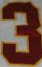
Number: 3